Jacob Bekenstein

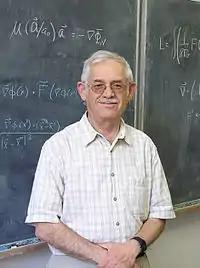
Bekenstein in 2009

Jacob David Bekenstein (May 1, 1947 – August 16, 2015) was a Mexican-born American-Israeli theoretical physicist who made fundamental contributions to the foundation of black hole thermodynamics and to other aspects of the connections between information and gravitation.